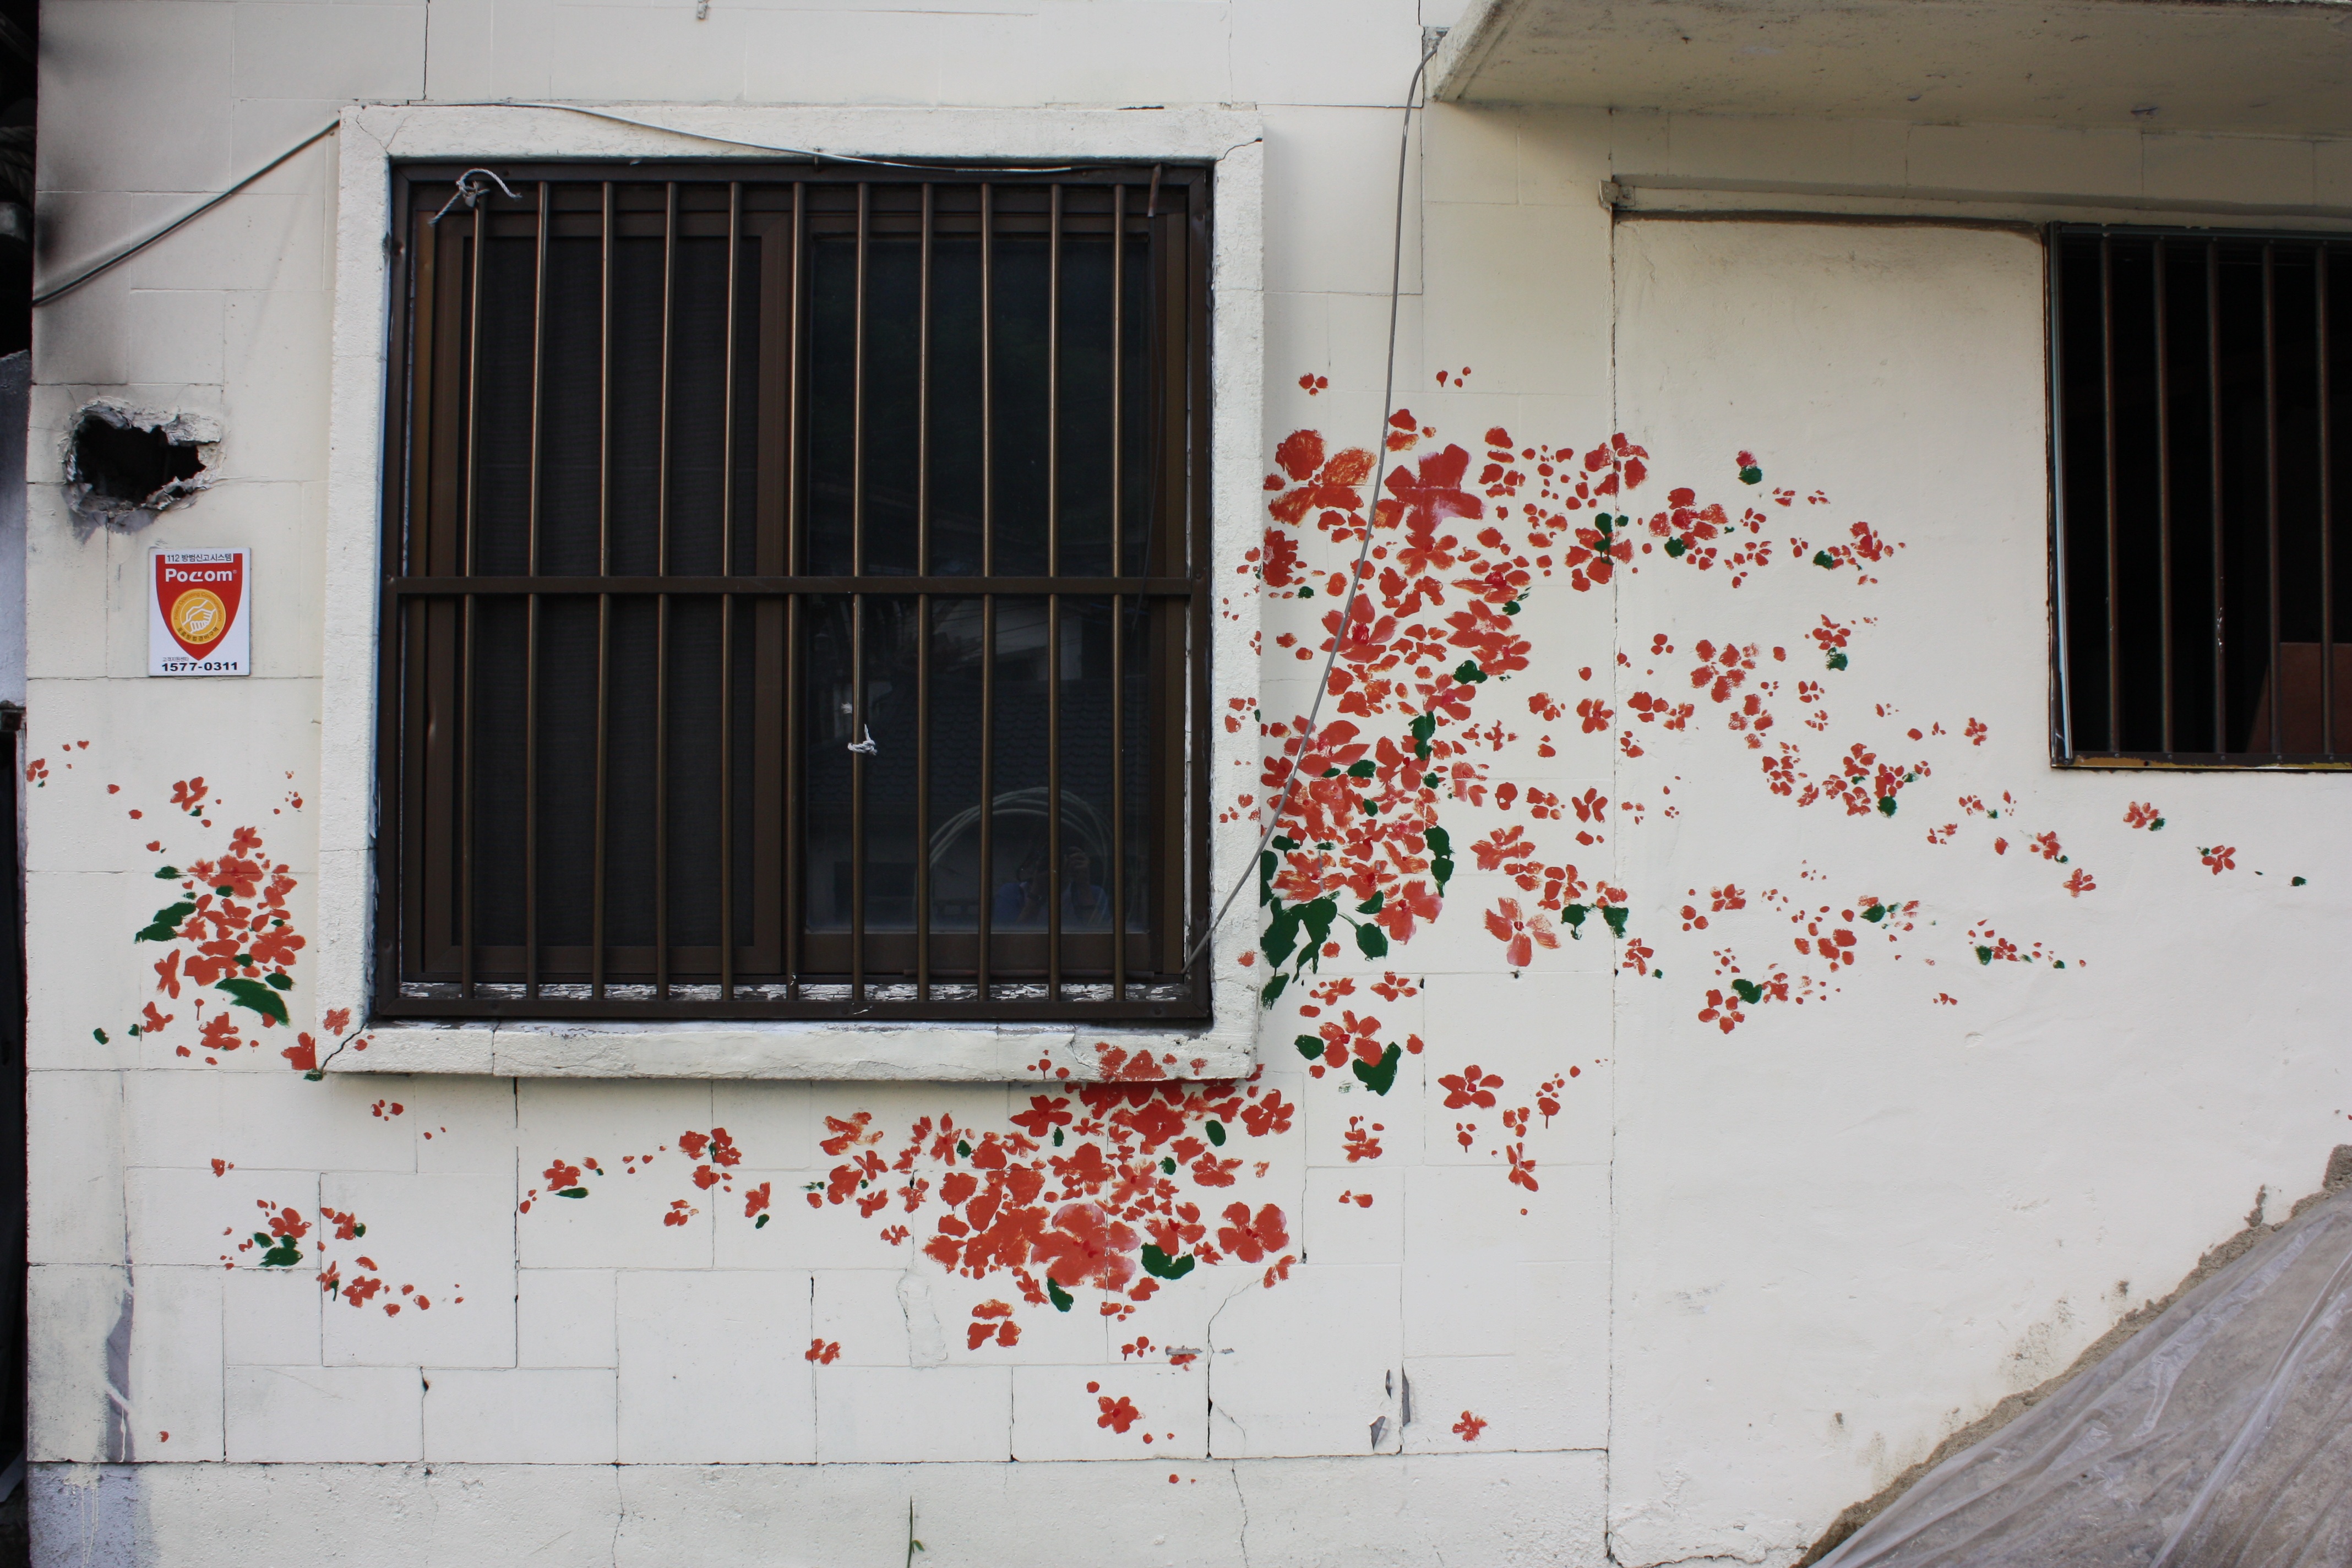
house, window, wall, color, facade, graffiti, flowers, art, mural, urban area, ant town, window covering